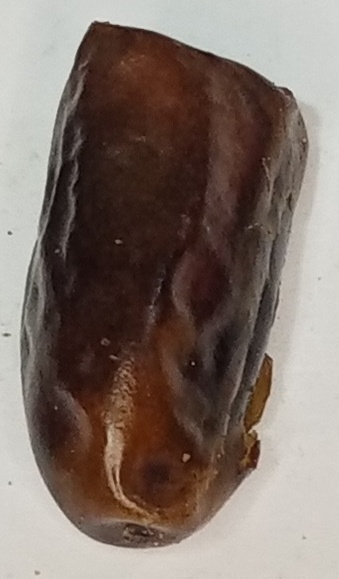
Variety: gajar
Size: small
Grade: grade-2